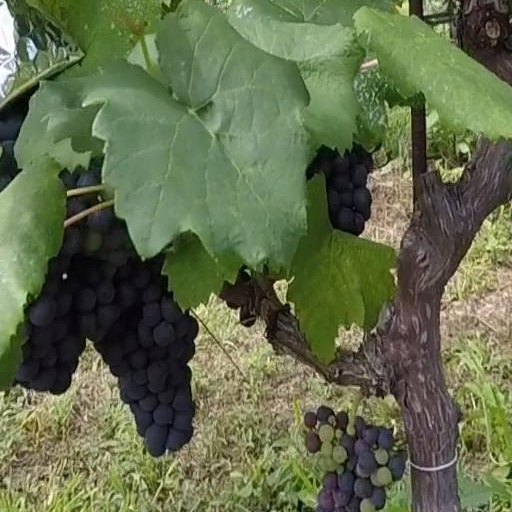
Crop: grape